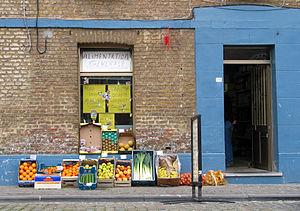
Hornu (Belgique), la plus petite épicerie du coron.
Boussu est une commune francophone de Belgique située en Région wallonne dans la province de Hainaut, ainsi qu’une localité située à une dizaine de kilomètres de Mons et de la frontière française où siège l’administration communale. Boussu se situe dans le Borinage, région anciennement réputée pour son bassin minier.
Une épicerie est un commerce de détail de proximité de denrées alimentaires mais distribue également une diversité de produits sans rapport avec l'alimentation. L'épicerie est aussi, depuis l'avènement de la grande distribution, un secteur d'activité lié à l'achat des denrées alimentaires sèches et appertisées et à leurs ventes au sein d'un magasin ou d'une centrale d'achat de la grande distribution.